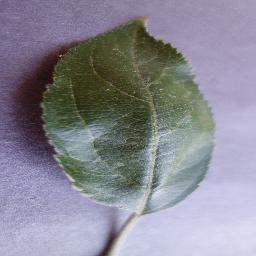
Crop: apple
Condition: healthy